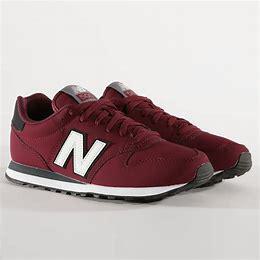
Brand: New
Model: Balance Lifestyle